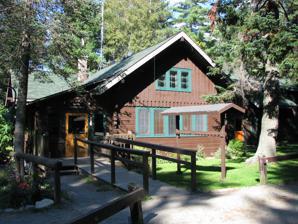
Building: Adirondak Loj
Country: United States of America
Year built: 1927
Historic lodge in North Elba, Essex County, New York 44°10.95′N 73°58′W / 44.18250°N 73.967°W / 44.18250; -73.967 The Loj, rebuilt in 1928 The Adirondak Loj (pronounced "Adirondack Lodge") is a historic lodge in North Elba , Essex County , New York . It is near Lake Placid in the Adirondack Mountains . The current facility, located on the shore of Heart Lake , was built in 1927 and is owned and operated by ADK ( Adirondack Mountain Club ). The Loj property hosts the trailhead of the popular Van Hoevenberg Trail , which leads to Mount Marcy and Algonquin Peak , the two highest points in the state. Accommodations include private rooms and hostel-style bunkrooms, with a buffet breakfast included and dinner available by reservation. There are also campsites, lean-tos , and canvas tents available on the property at the Wilderness Campground, which is also managed by ADK. The Loj sits on a private protected area of 706 acres that includes Heart Lake and Mount Jo; the preserve is owned and managed by ADK. History Van Hoevenberg's original Lodge that burned in 1903 Currently in its second iteration, the original Adirondack Lodge was designed by Henry Van Hoevenberg, one of the early trailblazers of the Adirondack High Peaks region and namesake of Mount Van Hoevenberg . The main draw to the Adirondack Lodge was its proximity to Algonquin and Marcy, which had trails cut up to their summits by Van Hoevenberg himself. It opened in 1890, and was well known for its beautiful vistas and colorful fireside storytelling by Van Hoevenberg. Eventually, due to near constant financial troubles, Van Hoevenberg was forced to sell the property in 1895, though he would remain on as a caretaker until 1898. During this time, the property changed hands several times before eventually ending up under the stable ownership of the Lake Placid Club in 1900. A member of the Lake Placid Club at that point, Van Hoevenberg found himself once again as a caretaker at his beloved lodge. However, disaster hit on June 3, 1903, when the entire structure was consumed in a catastrophic fire that swept Essex County . It was replaced by the present structure, designed by Saranac Lake architect William G. Distin , in 1927. Spelling The spelling of the building's name was changed from its original "Adirondack Lodge" to "Adirondak Loj" by a previous owner, Melvil Dewey , founder of the Lake Placid Club , creator of the Dewey Decimal System and ardent advocate of spelling reform . References